Pure (company)

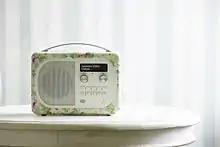
Evoke Mio D4 (Sanderson edition)

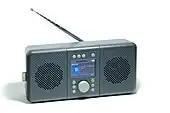
Pure Elan Connect+ DAB and Internet radio

The original Pure Evoke-1 featured a 3-inch single loudspeaker, a small display and six preset buttons for storing favourite stations. An optional second speaker add-on unit could be added to output stereo. Following its success, in September 2003, Pure released the next generation Evoke-2, which added an extra stereo speaker built-in (therefore increasing the unit size), as well as analogue FM radio capability and the ability to power it through batteries in addition to mains. In 2004, Pure released the Evoke-1XT, an update of the Evoke-1. It has a white-on-blue coloured display now instead of black-on-green, adds a kitchen timer and countdown features, and has a USB port for firmware updates. A special version of the Evoke-1XT called Marshall Edition was announced in November 2006, designed to look like a Marshall amplifier. It has a volume knob that, unusually, goes up to 11 rather than 10. This receiver was made in collaboration between Pure, Marshall and Planet Rock.